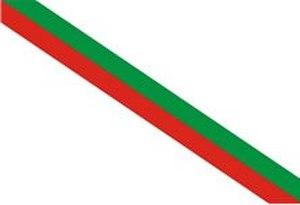
Itaúna est une municipalité brésilienne de l'État du Minas Gerais et la microrégion de Divinópolis.